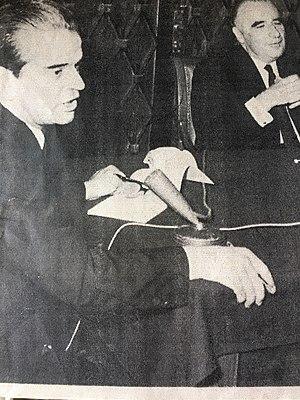
Conférence de presse deG. Pompidou à Téhéran en mai 1968
Hossein Kasmaï est un homme de lettres iranien.